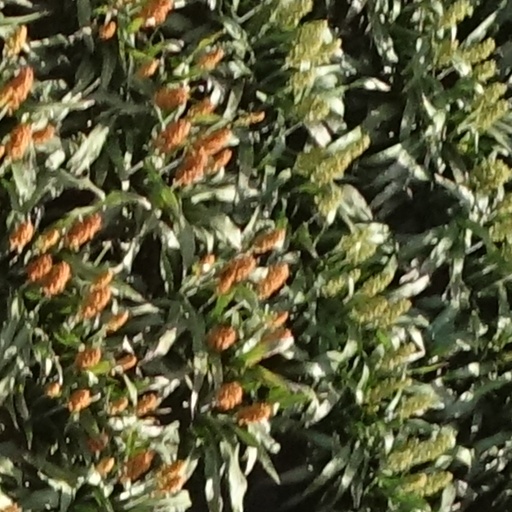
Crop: sorghum